Midas, Nevada

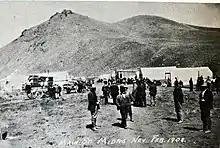
Midas, 1908

Midas' history began with the town being named Gold Circle. In June 1907, James McDuffy discovered gold at the base of Owyhee Bluffs in Elko County, Nevada. Two towns, Gold Circle and Summit were quickly created in proximity thereto. A post office was established at Gold Circle in 1907, and remained in operation until 1942. By 1908, many people moved to Gold Circle to establish mines, with the population exceeding 1,000 people by April that year. Then in 1909, with the dissolution of Summit, the federal government changed the name of Gold Circle to Midas, after King Midas.